Peter Quillin

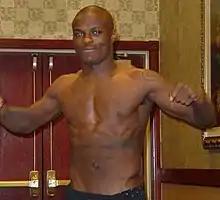
Quillin in 2011

Peter Quillin (born June 22, 1983) is an American professional boxer who held the WBO middleweight title from 2012 to 2014. He also challenged once for the WBA (Regular) middleweight title in 2015.